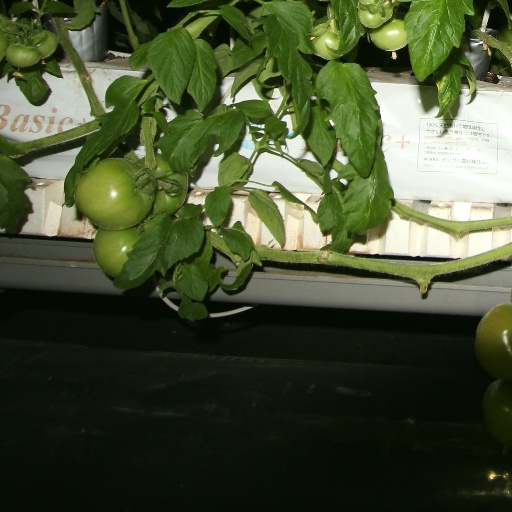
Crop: tomato